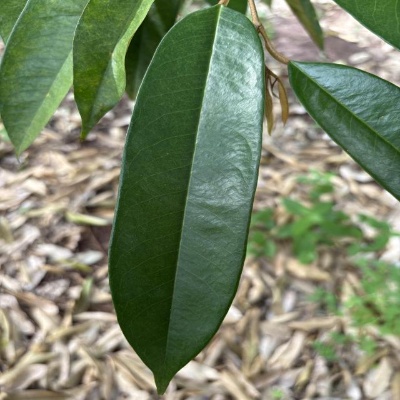
Label: Leaf_Healthy